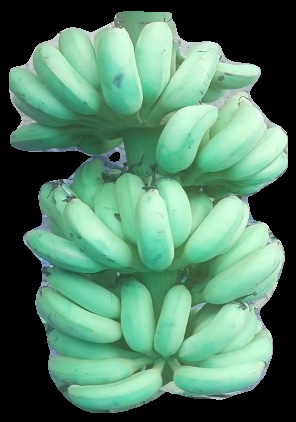
Variety: elakki-bale
Grade: grade2